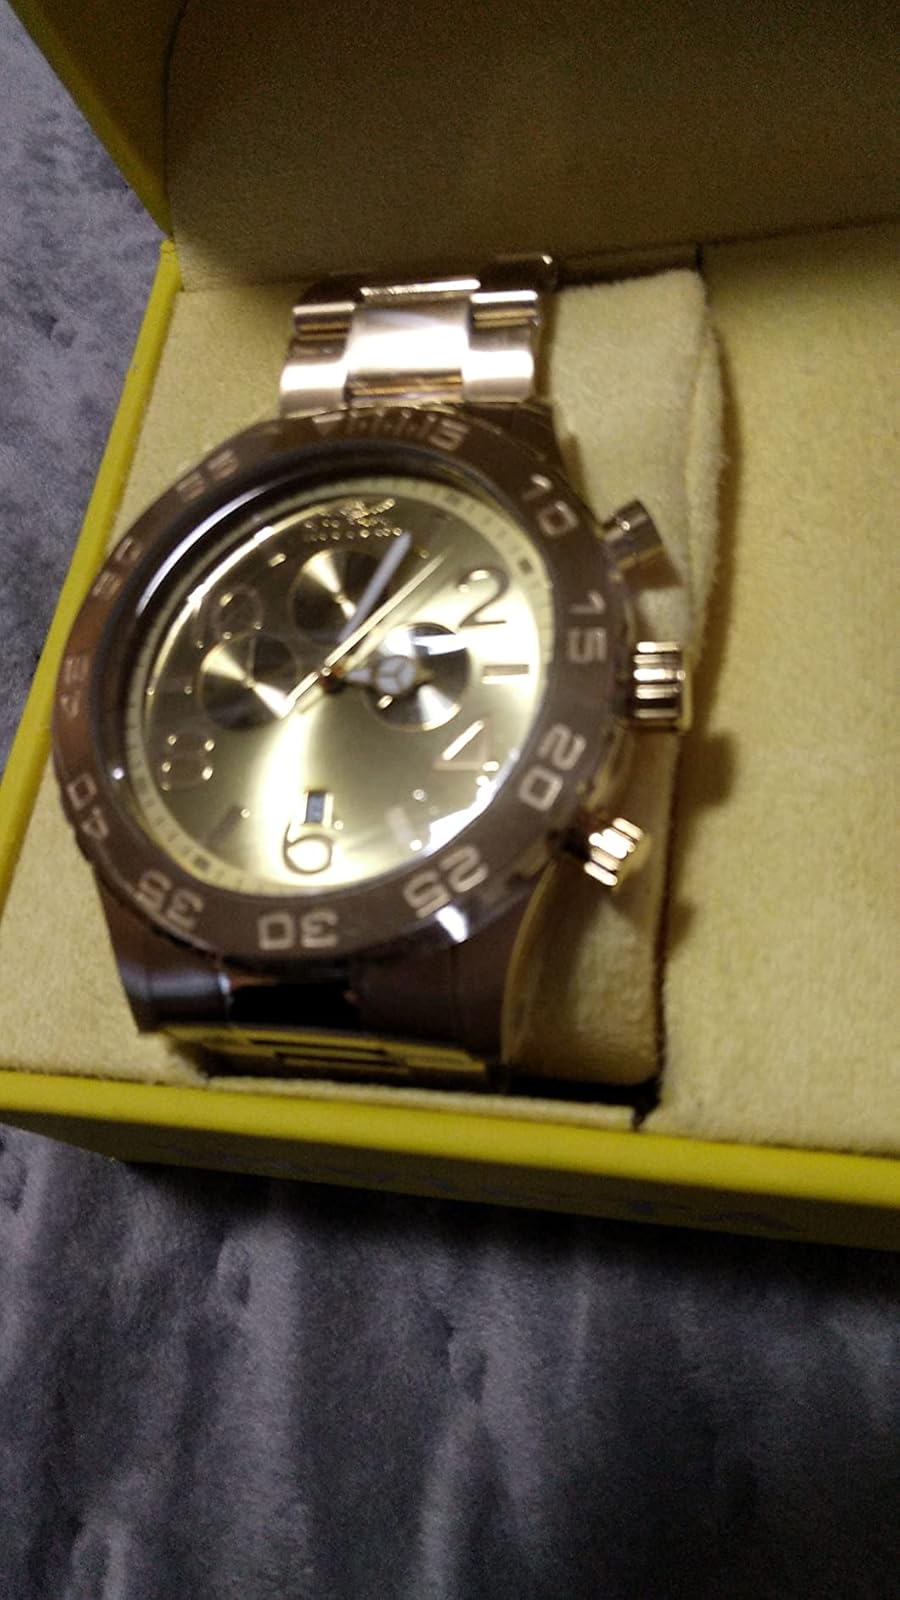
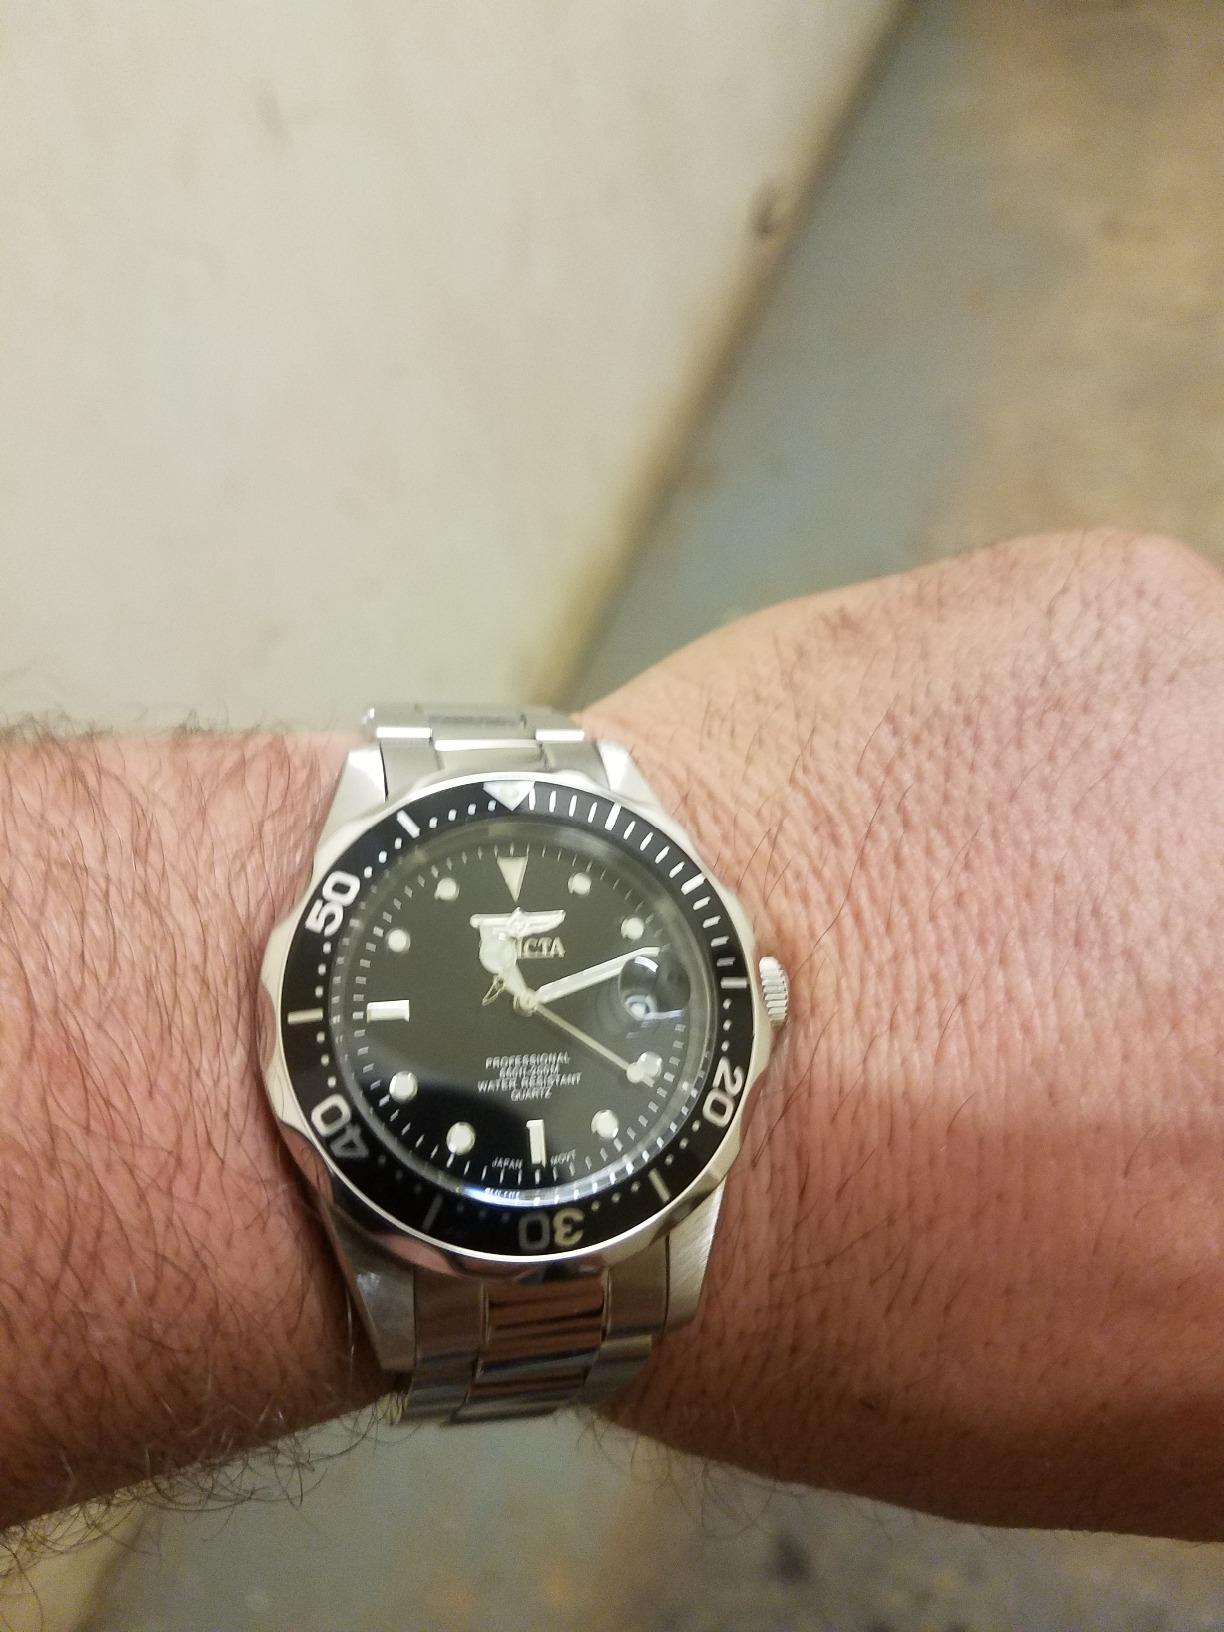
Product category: accessories_watch
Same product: no